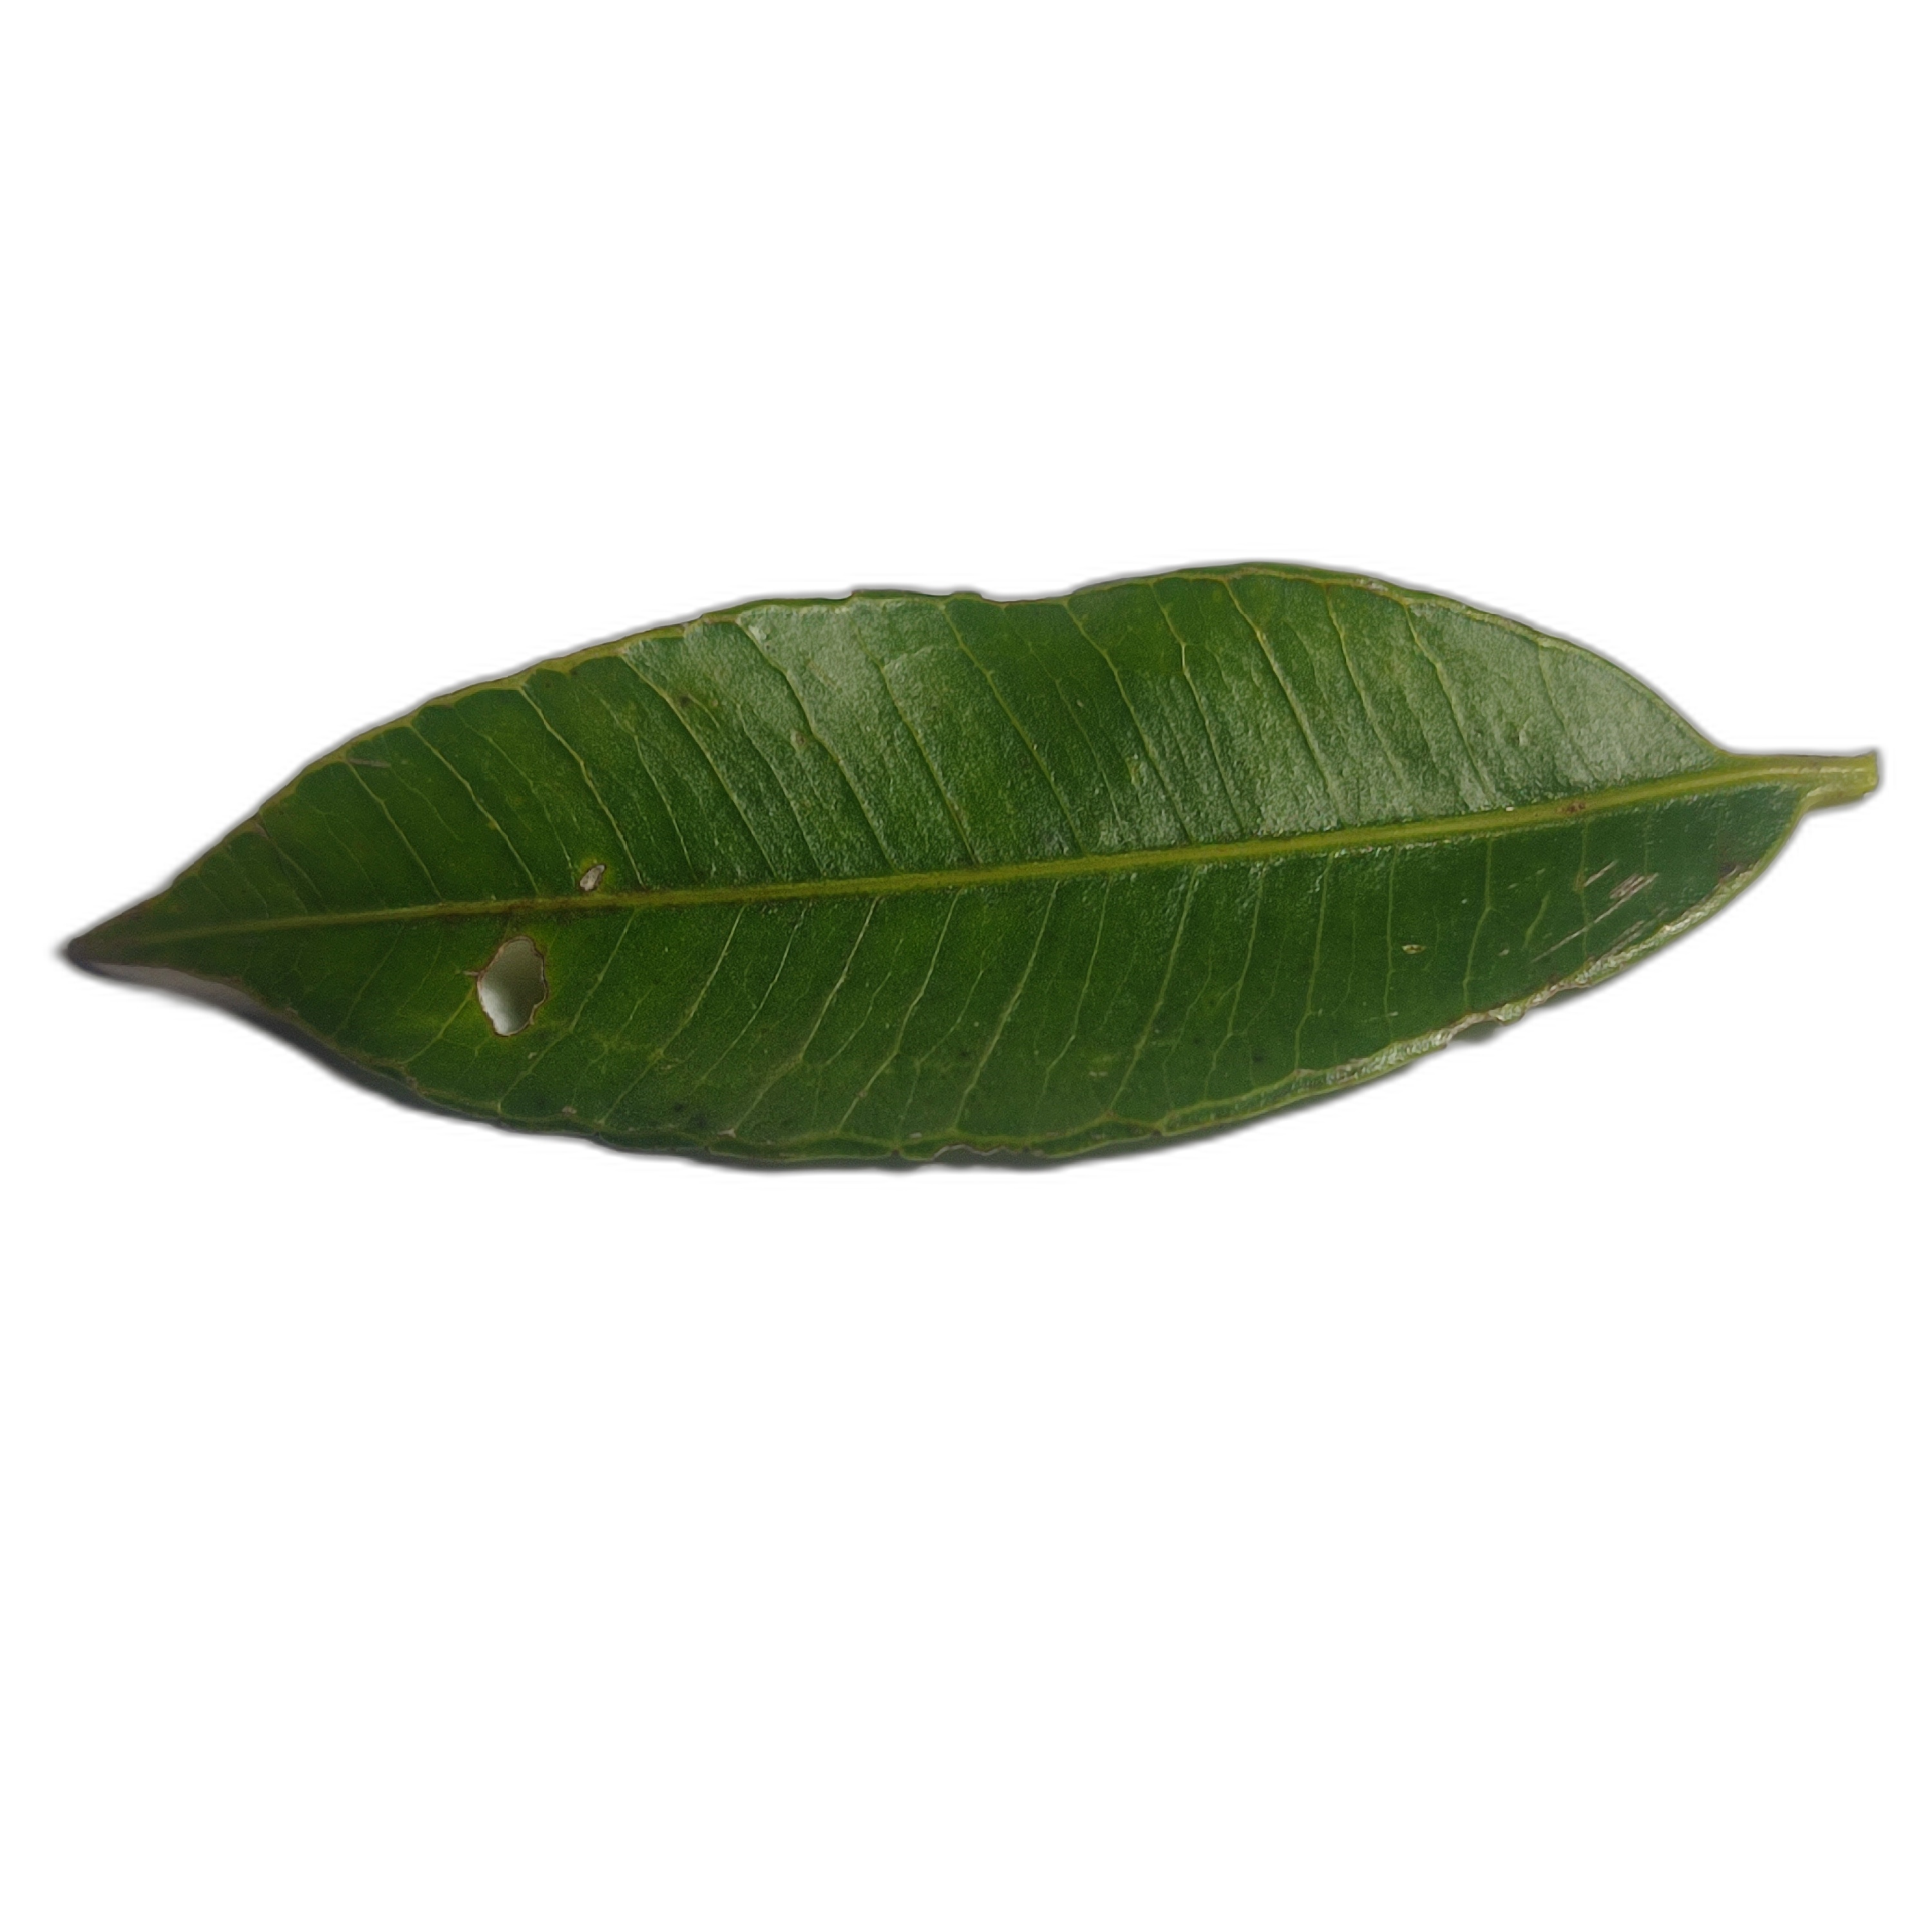
Label: healthy